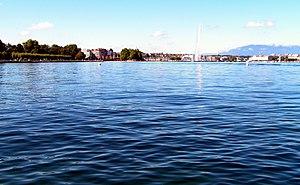
Plonjon est le nom d'un site palafittique préhistorique datant de l'ère du bronze final, environ 1000 ans avant notre ère, situé sur les rives du lac Léman sur la commune de Genève dans le canton de Genève, en Suisse.